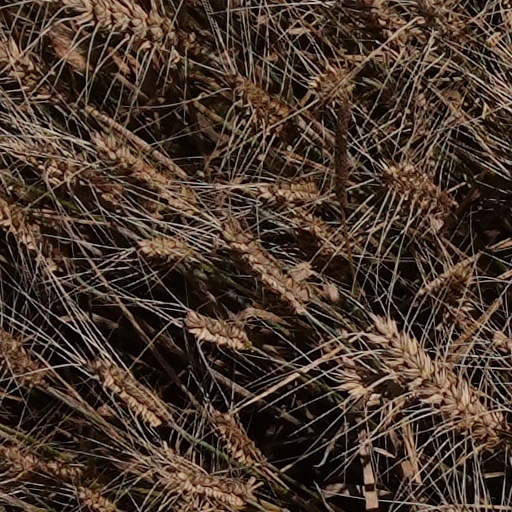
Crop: wheat